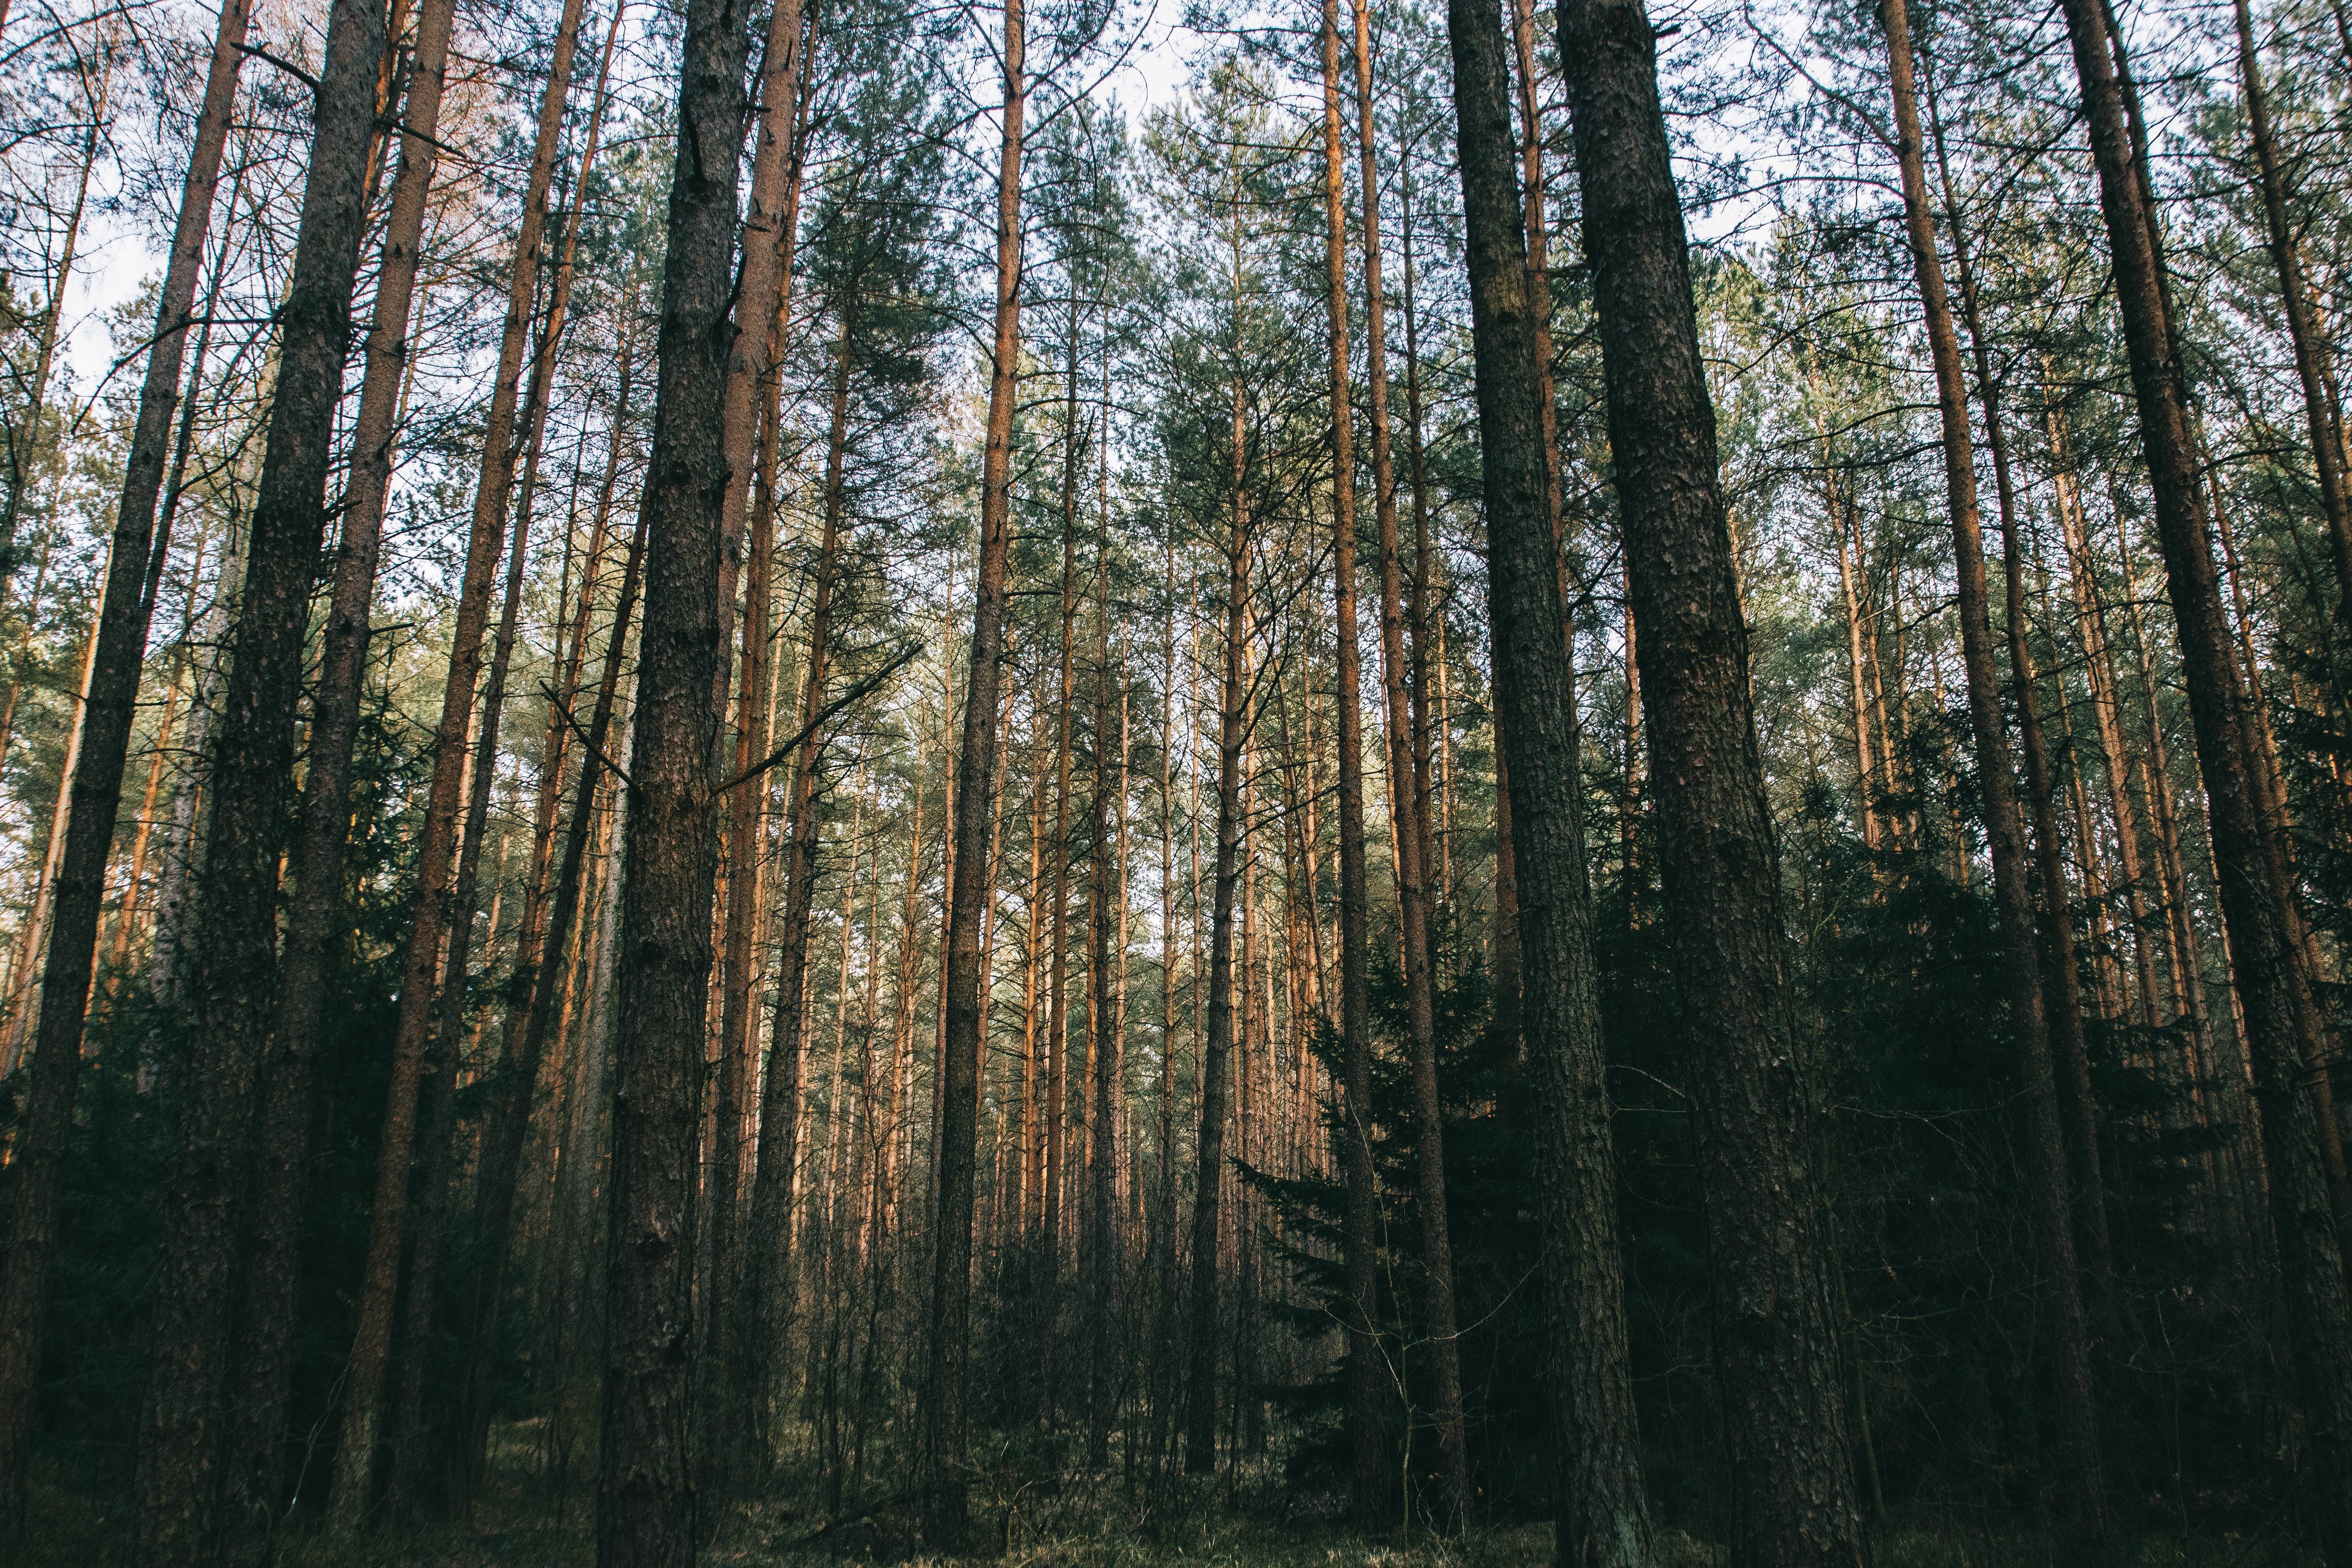
landscape, tree, nature, forest, wilderness, branch, plant, sunlight, leaf, environment, foliage, scenic, autumn, trees, woods, spruce, branches, deciduous, wetland, grove, woodland, habitat, larch, ecosystem, biome, old growth forest, natural environment, geographical feature, atmospheric phenomenon, woody plant, temperate broadleaf and mixed forest, temperate coniferous forest, land plant